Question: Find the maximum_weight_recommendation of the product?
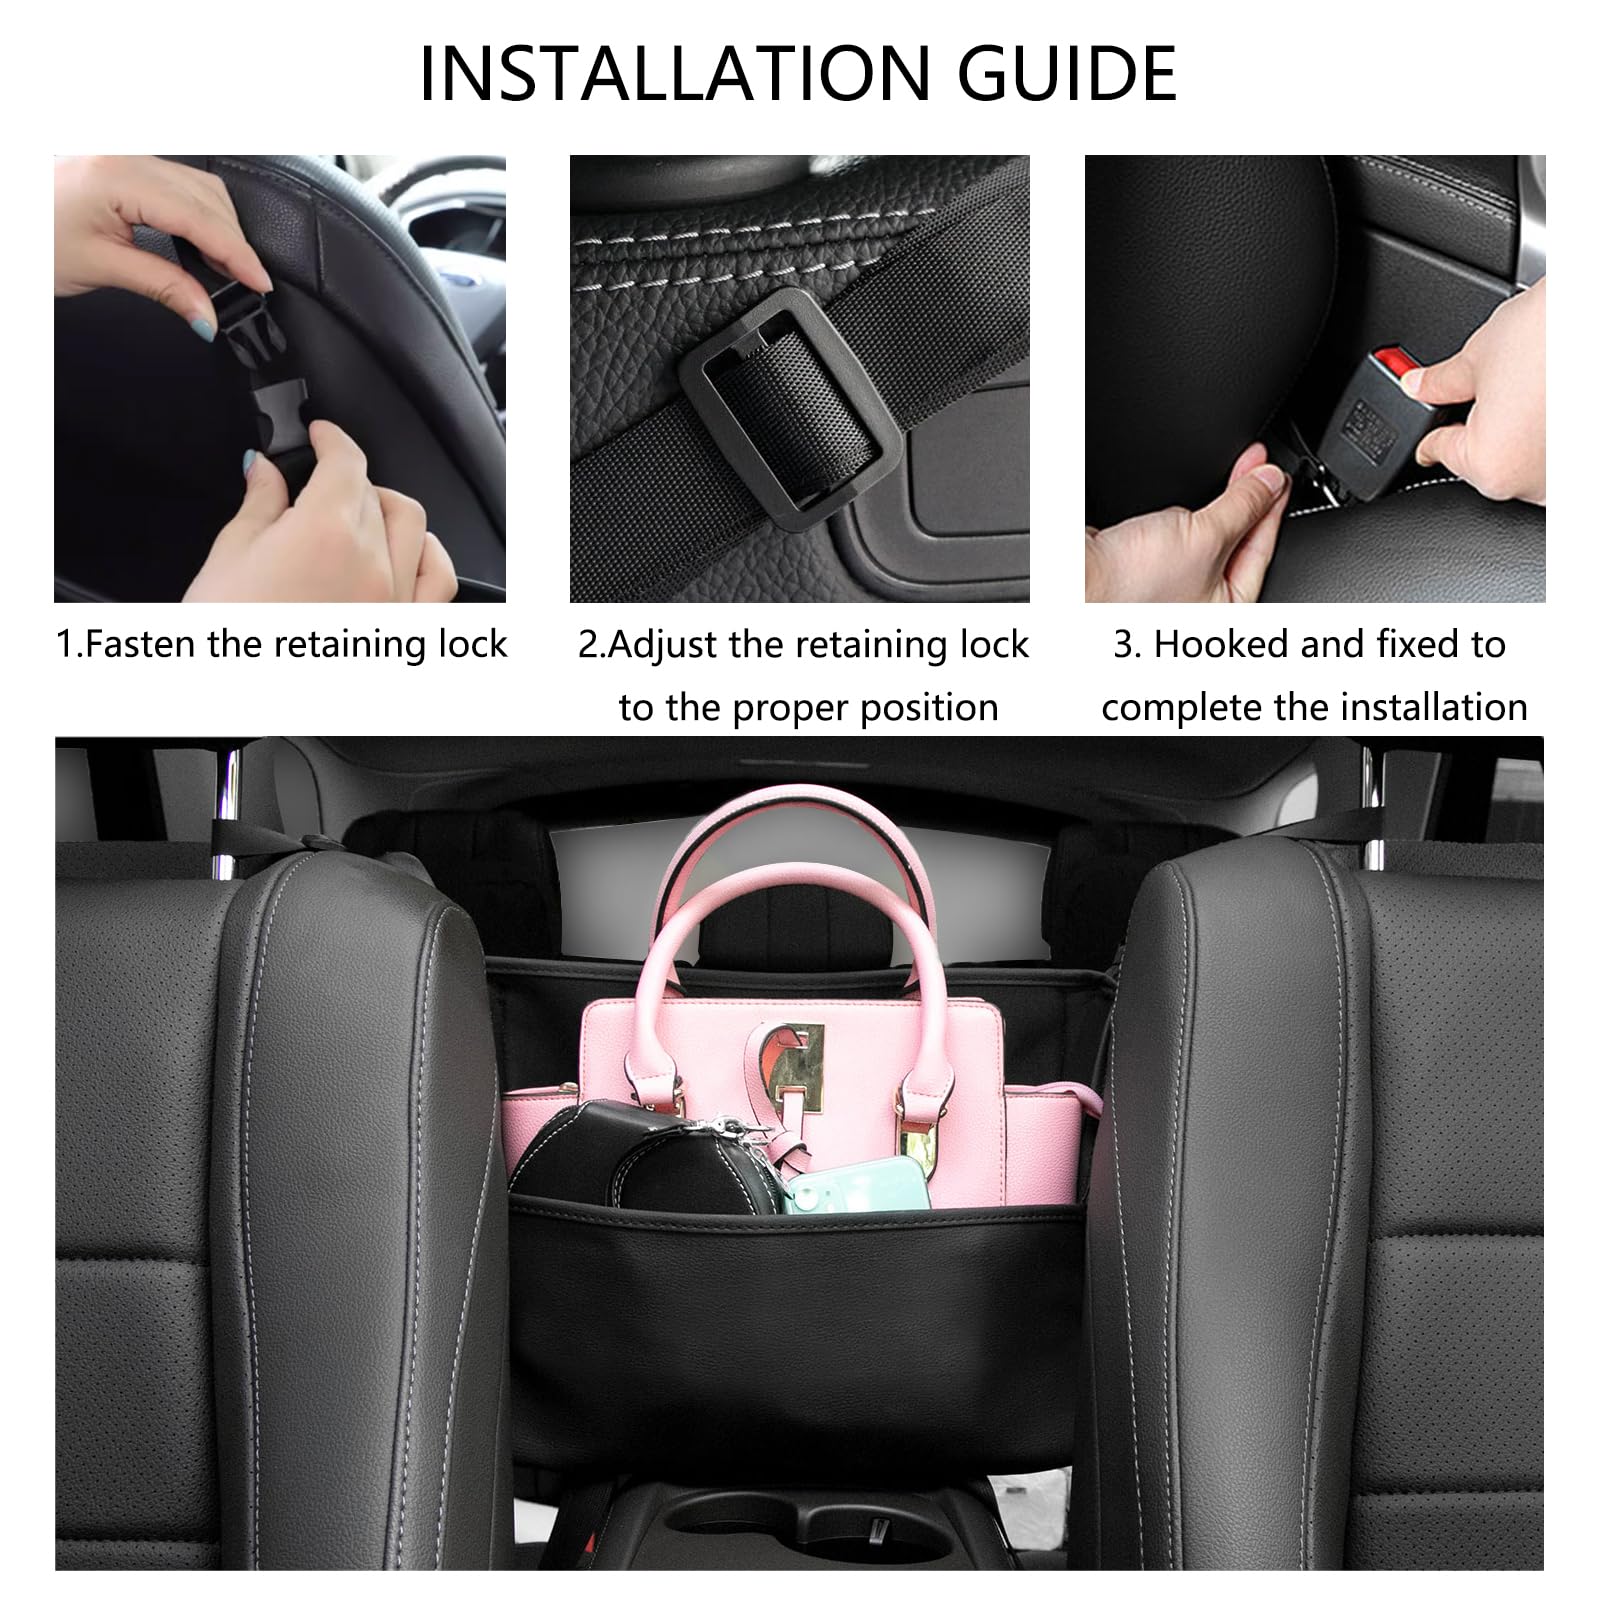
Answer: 2.0 ton